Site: brandenburg
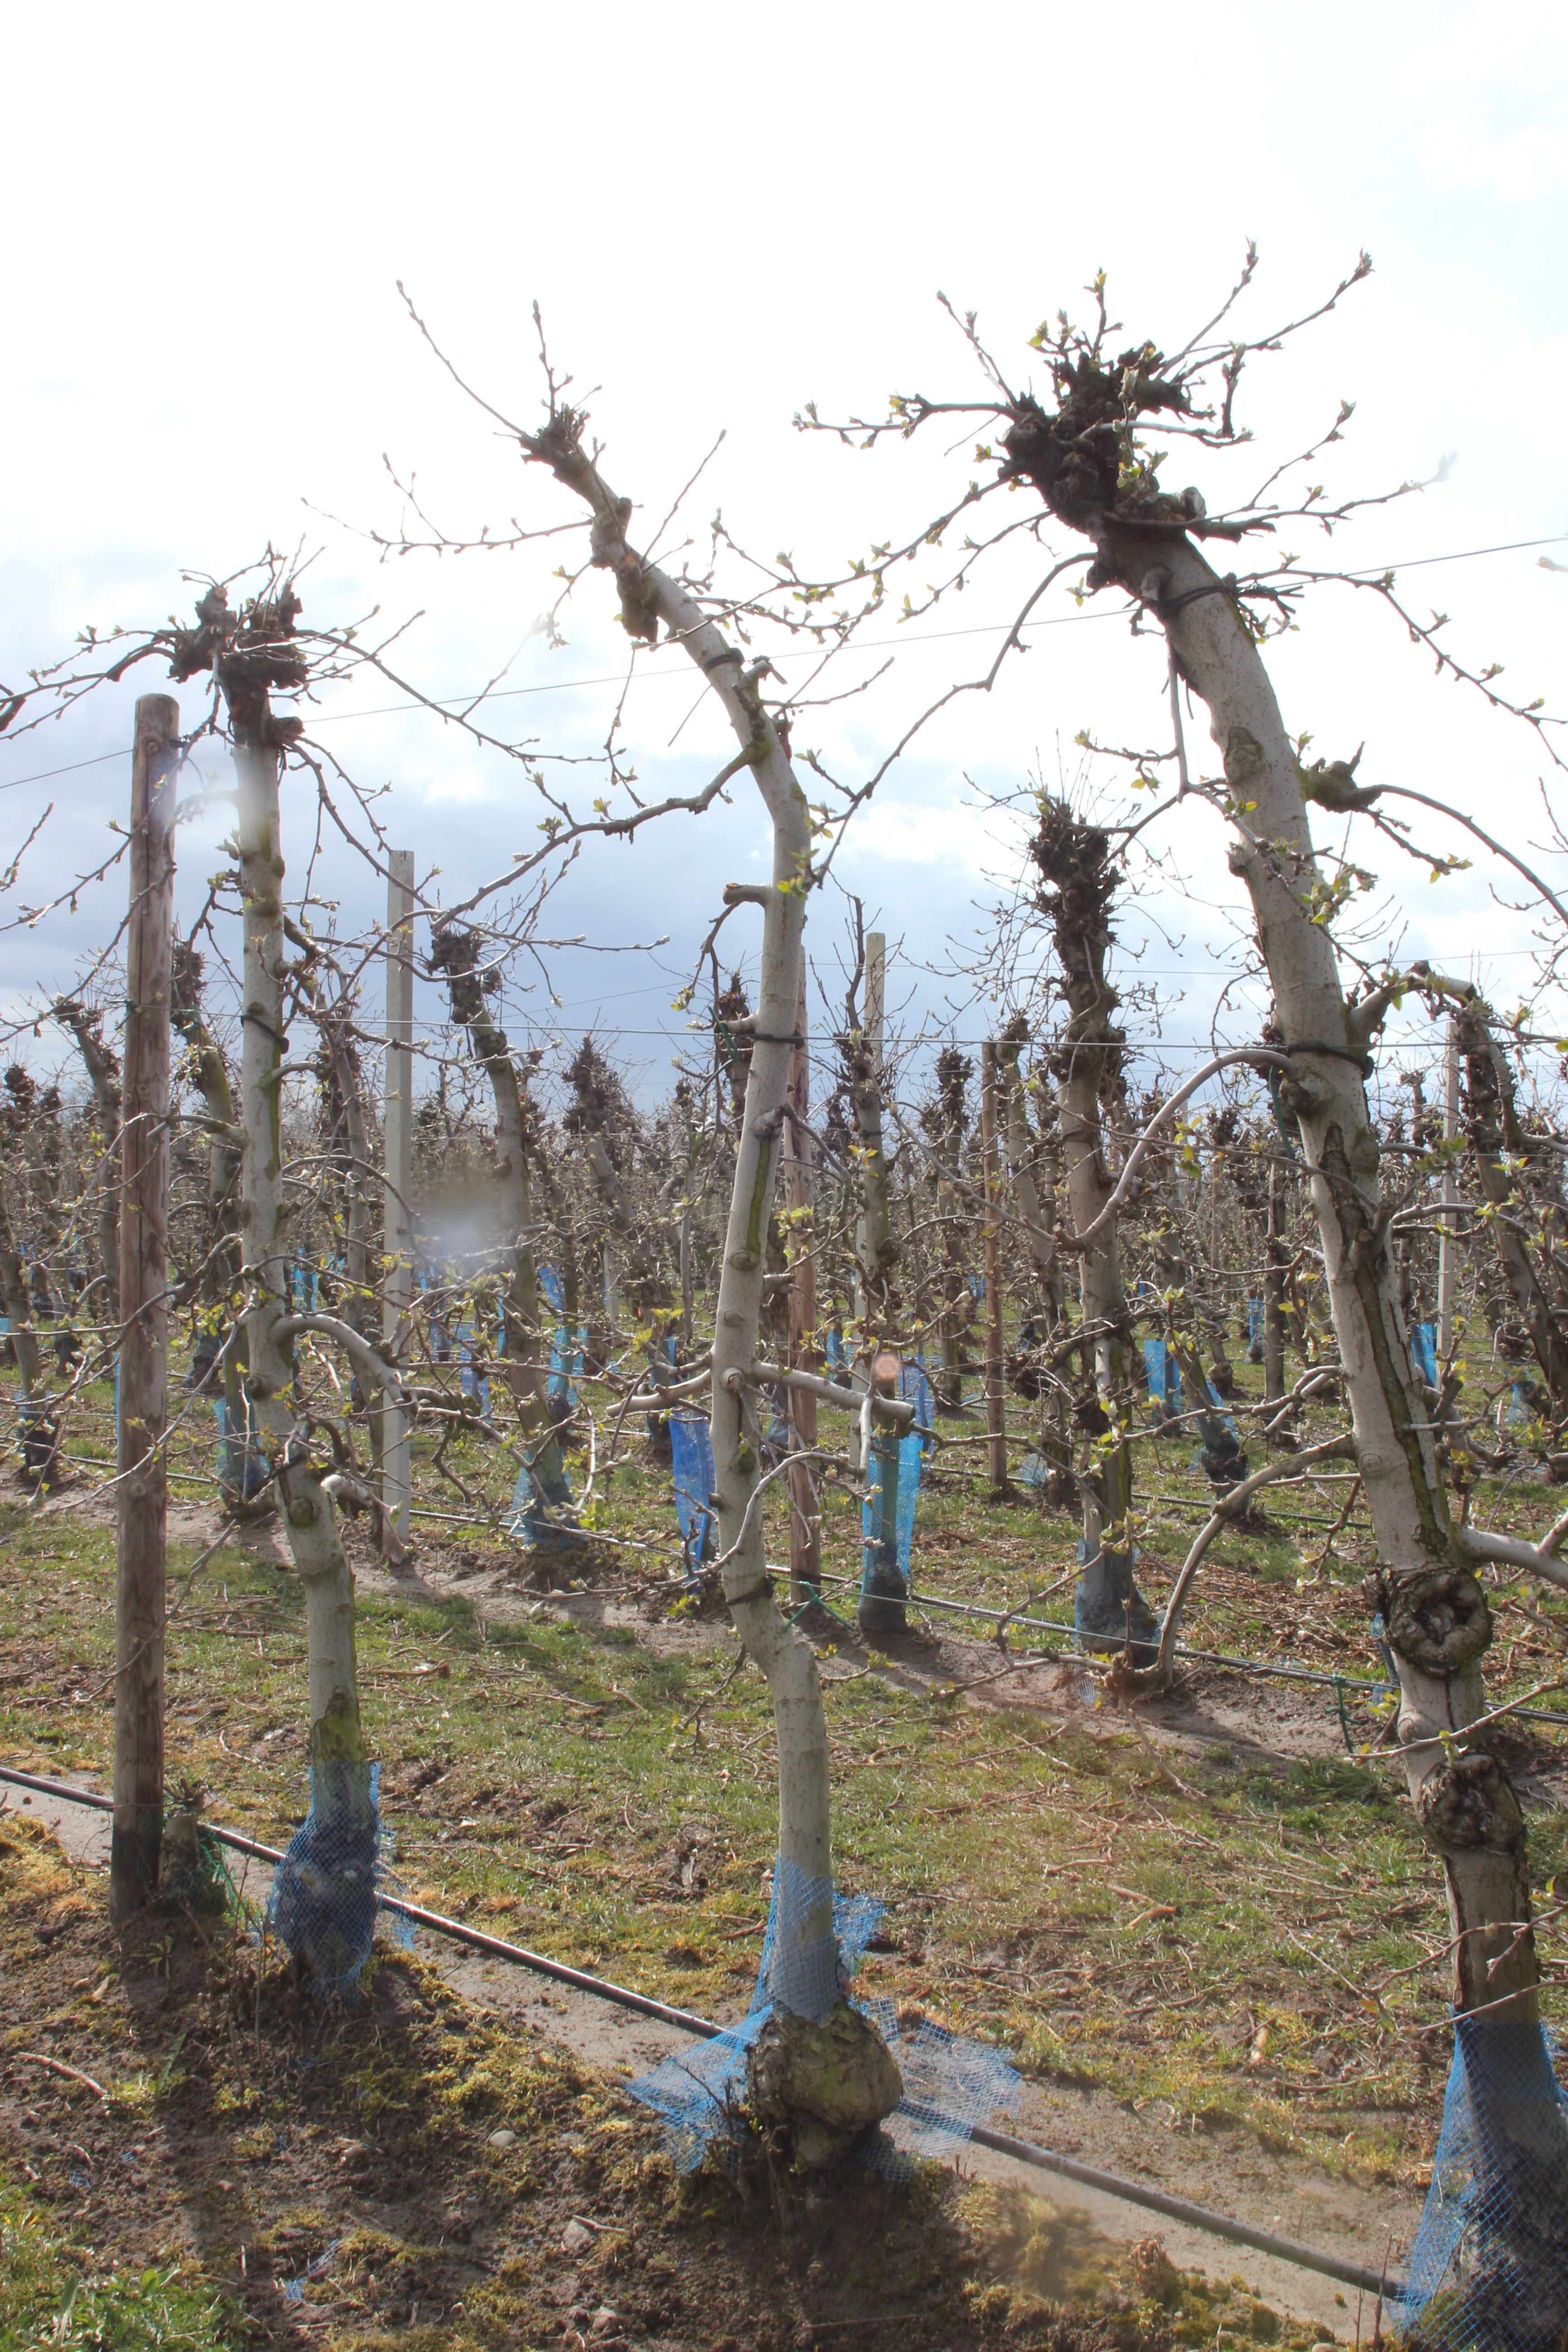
Growth stage (BBCH 55): Inflorescence emergence